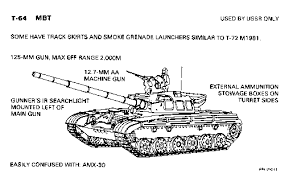
Label: Tank